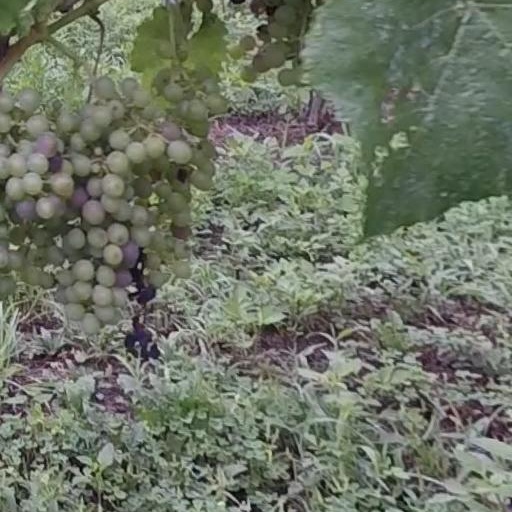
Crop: grape